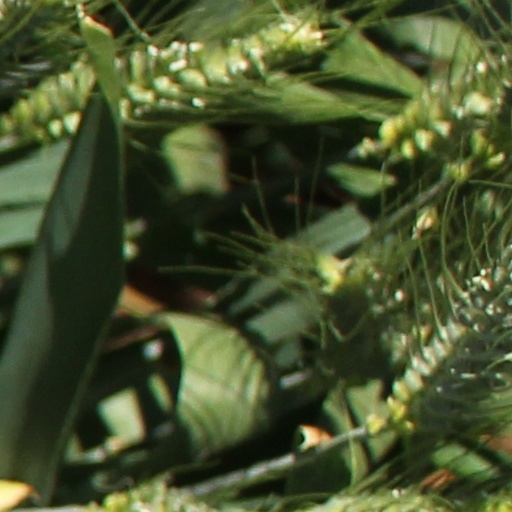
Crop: wheat